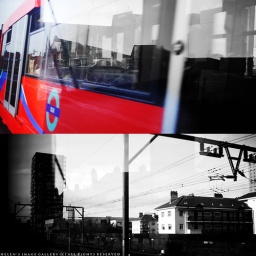
the reflection on the window divided the sky silently in two...